Vitreous enamel

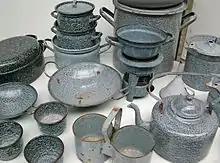
"Grey clouds", typical enamel cooking gear from the Dutch DRU factory, popular in the 1950s

More recently, the bright, jewel-like colours have made enamel popular with jewellery designers, including the Art Nouveau jewellers, for designers of bibelots such as the eggs of Peter Carl Fabergé and the enameled copper boxes of the Battersea enamellers, and for artists such as George Stubbs and other painters of portrait miniatures.